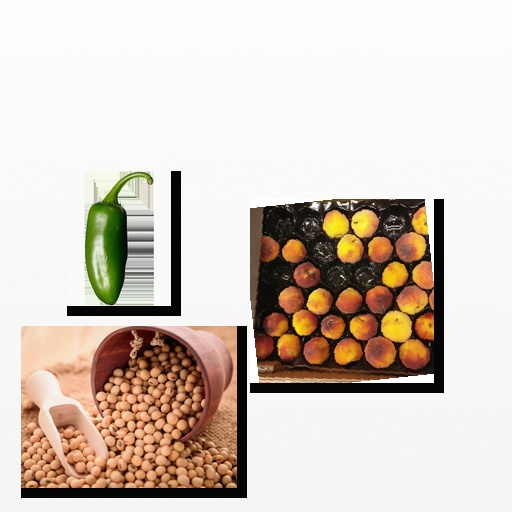
Food items: soybean, jalapeno, peach